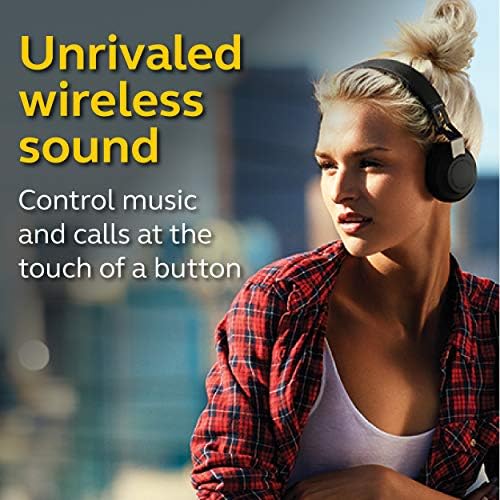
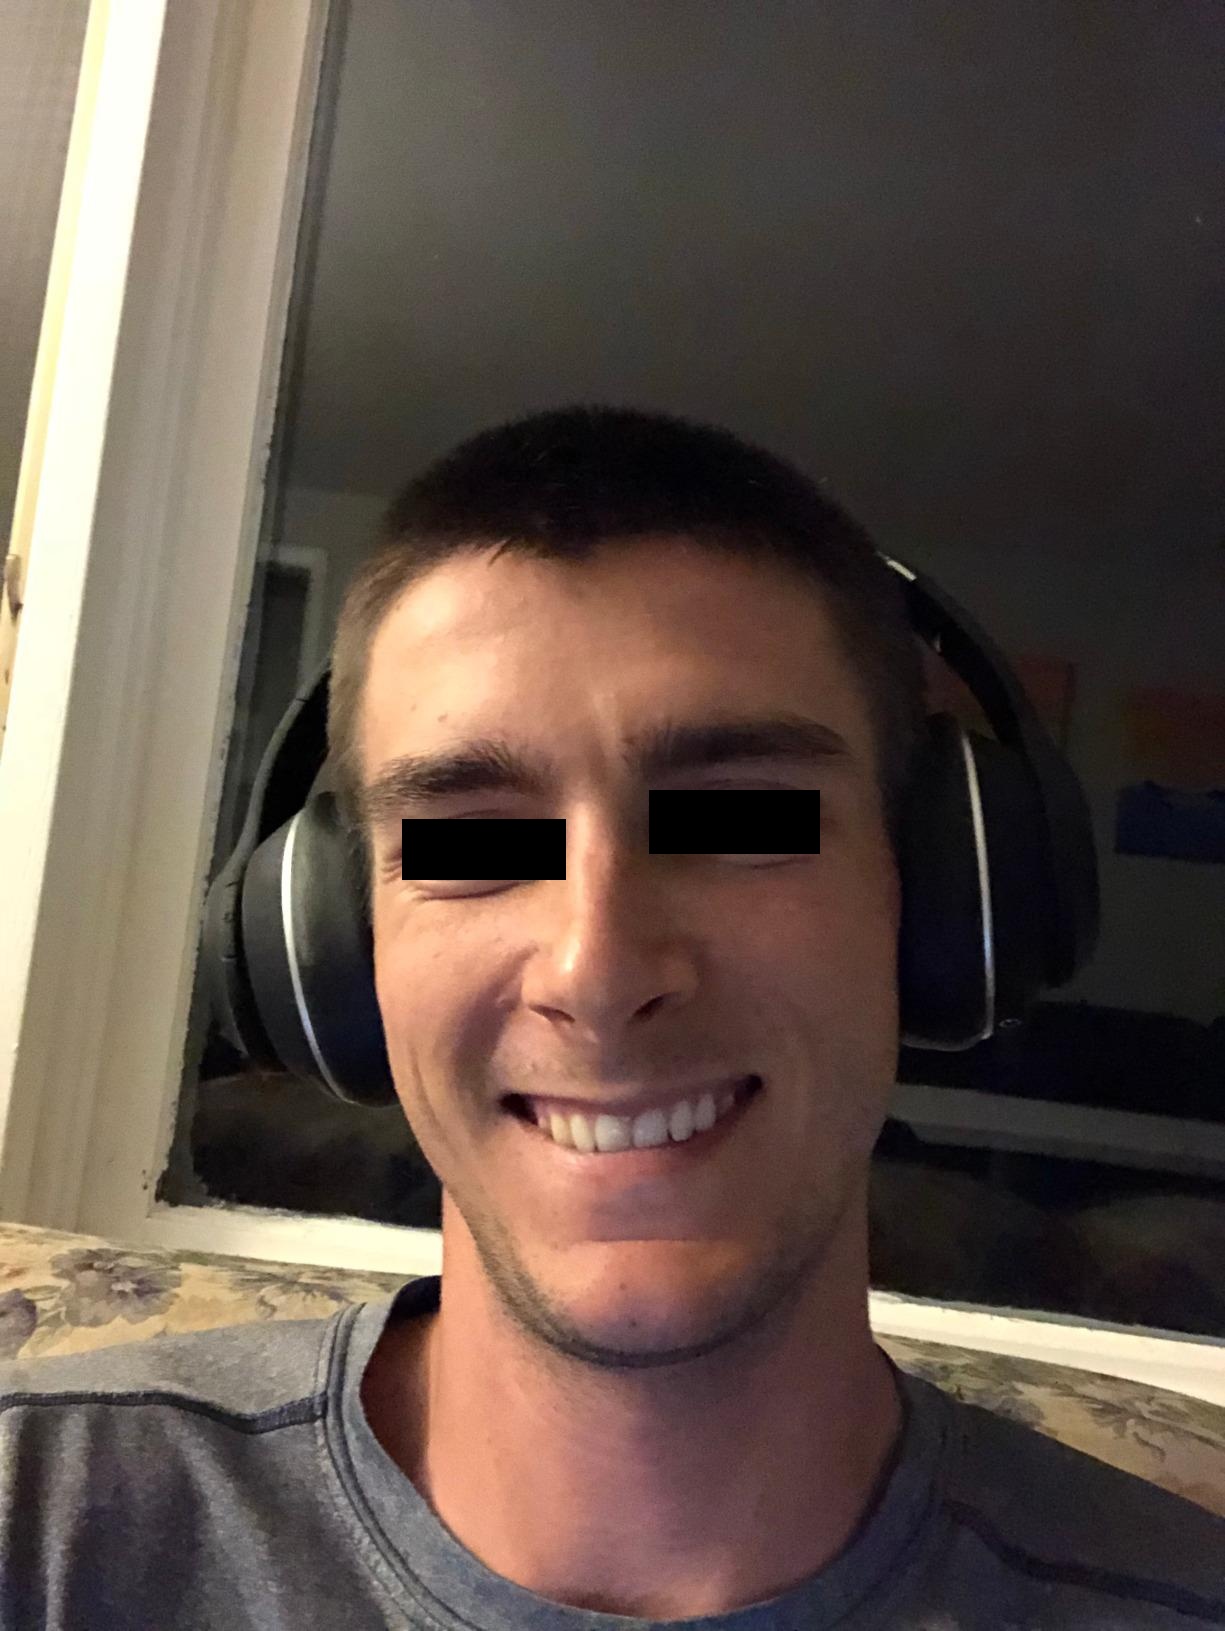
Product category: headphones
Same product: no